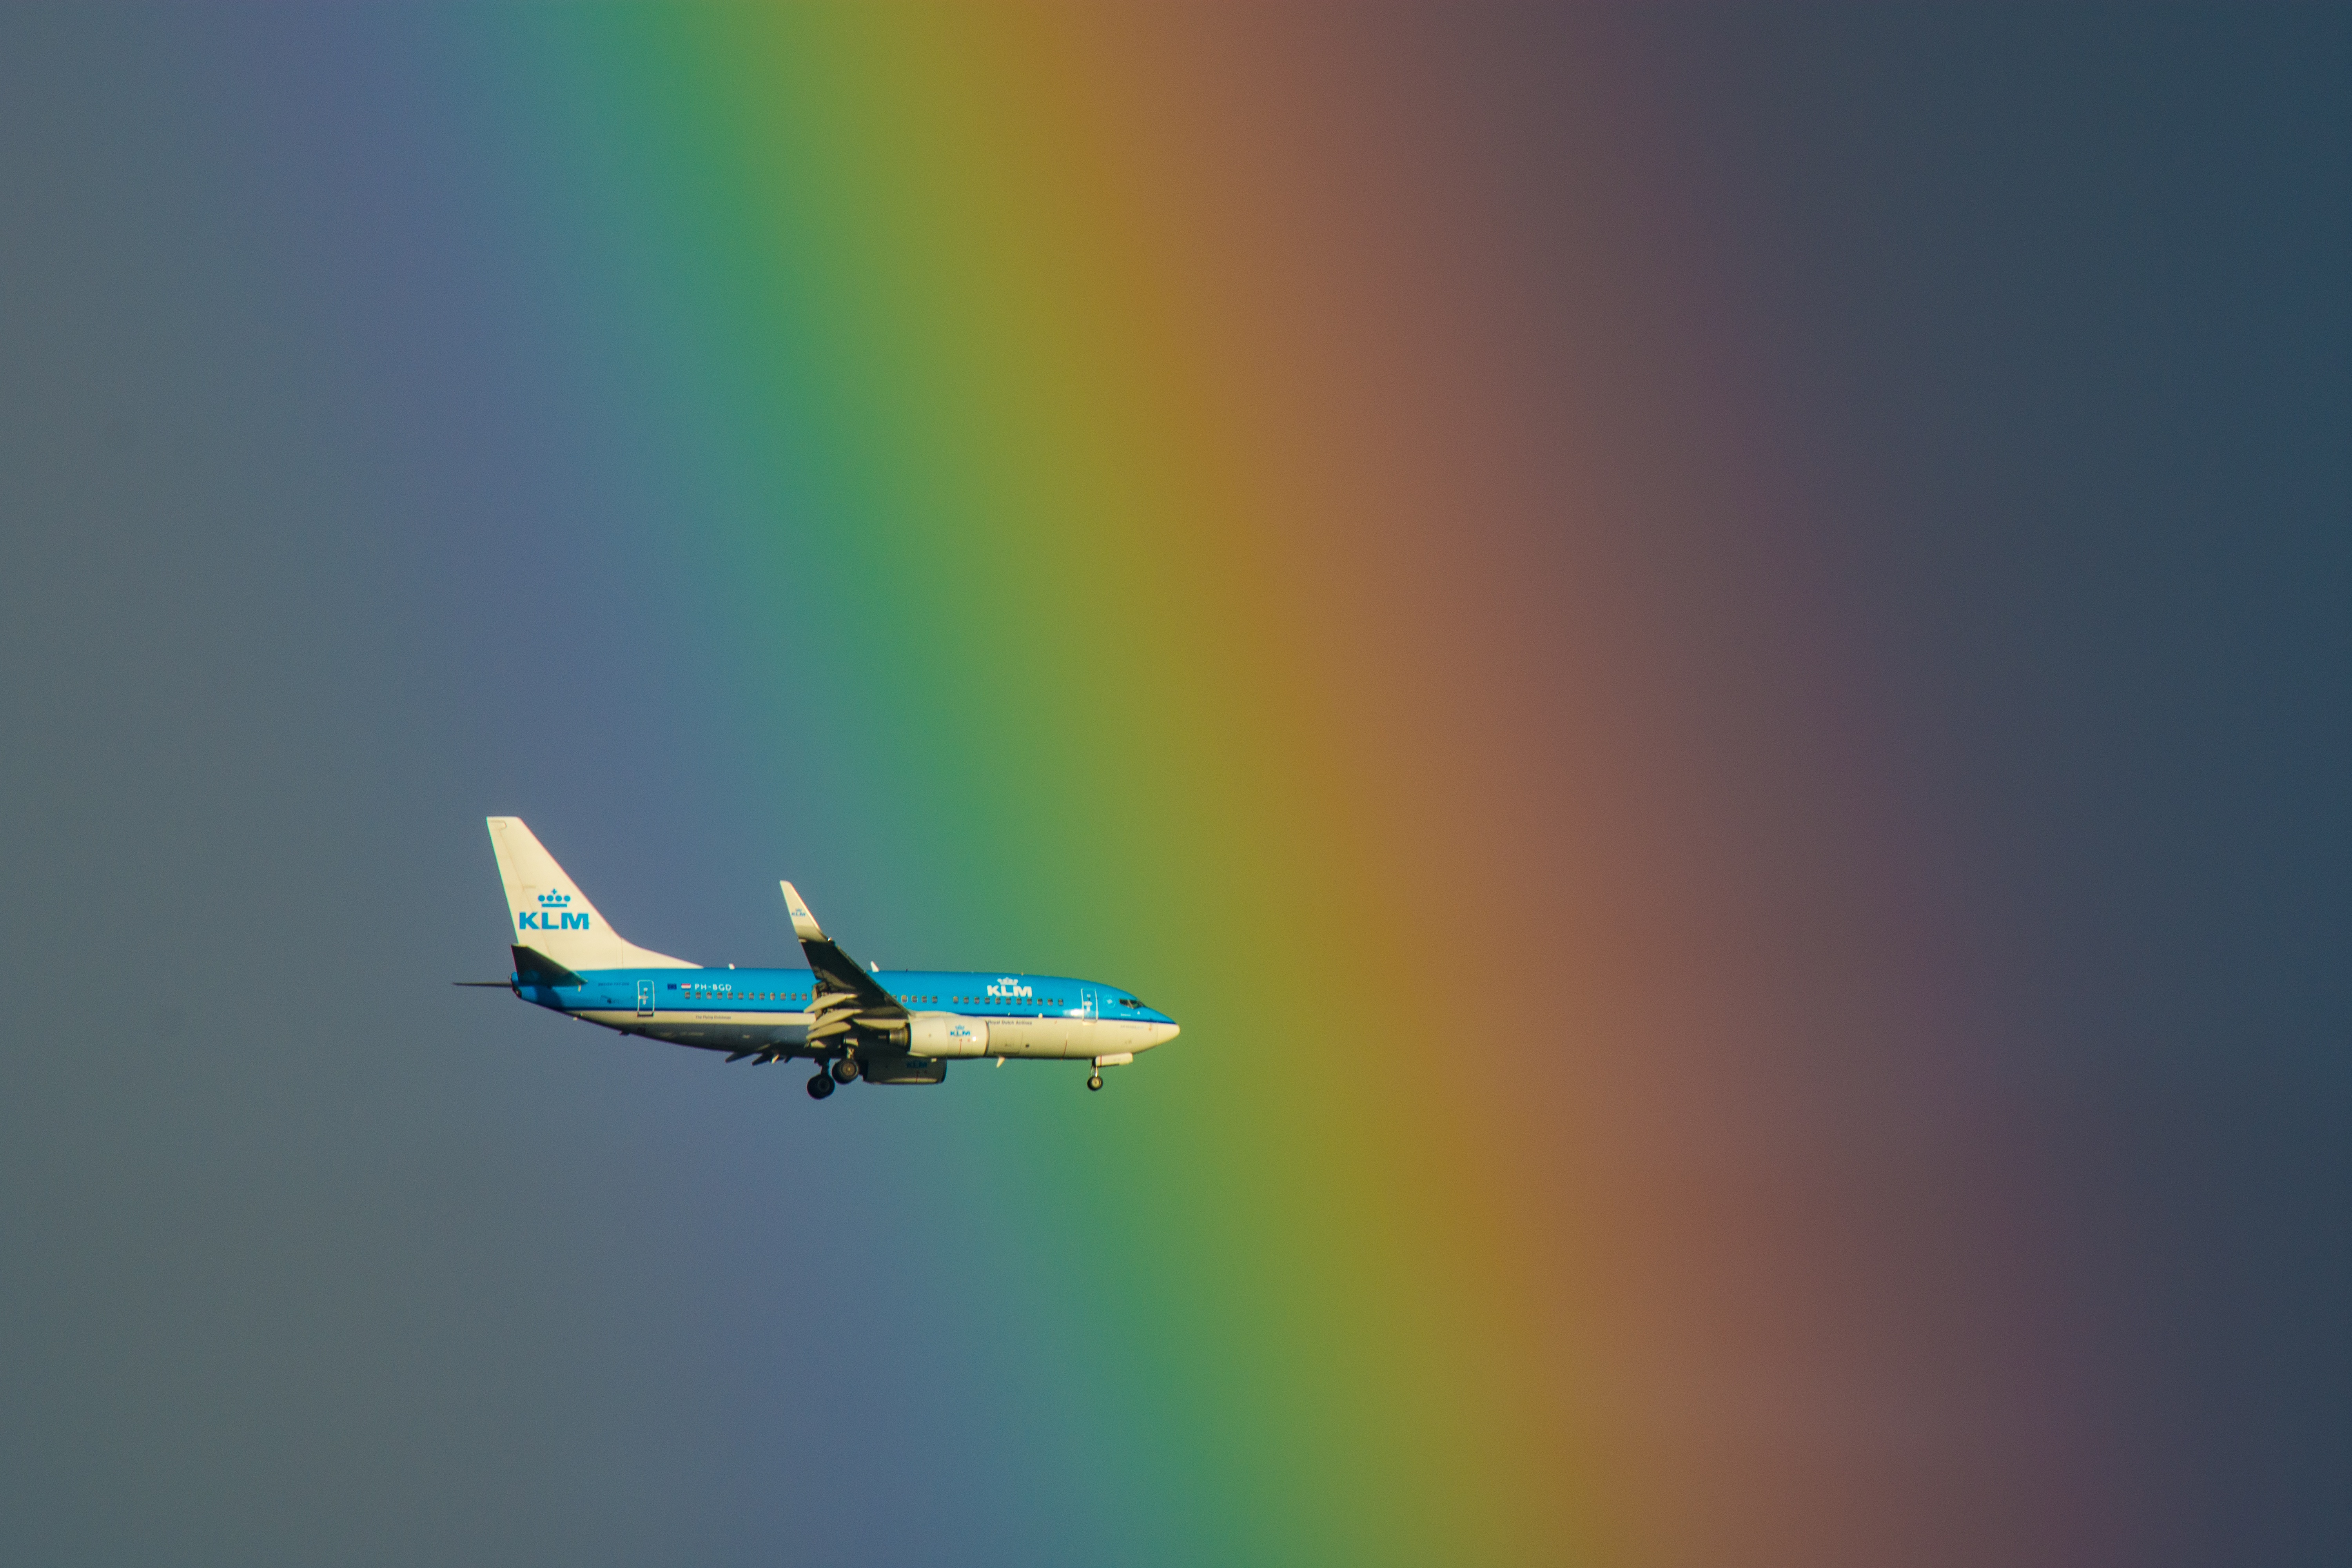
wing, sky, atmosphere, airplane, aircraft, vehicle, airline, aviation, flight, blue, airliner, air travel, atmosphere of earth, computer wallpaper